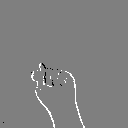
ASL letter: t